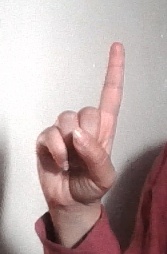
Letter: bb